California Chrome

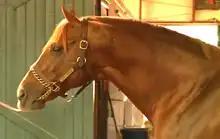
Lucky Pulpit, 2014

California Chrome has been described as a throwback to horses with toughness and soundness. His sire, Lucky Pulpit, and his dam, Love the Chase, each had relatively undistinguished racing careers, but their ancestors were successful on the track, and some were well known for stamina over distance. Lucky Pulpit was sired by Pulpit, who is credited with 63 stakes winners and particularly known for his son Tapit. 1992 Belmont Stakes and Breeders' Cup Classic winner A. P. Indy is the sire of Pulpit, and in 2015, California Chrome became the all-time leading earner from the A. P. Indy sire line. The sire line of these stallions traces to Bold Ruler, considered one of the greatest North American sires of the 20th century, and ultimately to the Darley Arabian through Eclipse. A. P. Indy was by 1977 Triple Crown winner Seattle Slew, and is a grandson of Secretariat on his dam's side, bringing a second cross to Bold Ruler into the pedigree. Pulpit is a grandson of Mr. Prospector on his dam's side, a line believed to cross well with Seattle Slew's breeding. Pulpit's maternal granddam, Narrate, carries lines to Bold Ruler and to 1964 Kentucky Derby winner Northern Dancer. Lucky Pulpit's dam, Lucky Soph, is a half-sister to the dam of Unbridled's Song and also a granddaughter of Caro, who sired 1988 Kentucky Derby winner Winning Colors. Princequillo, who was noted for his stamina, appears several times in Lucky Pulpit's pedigree.